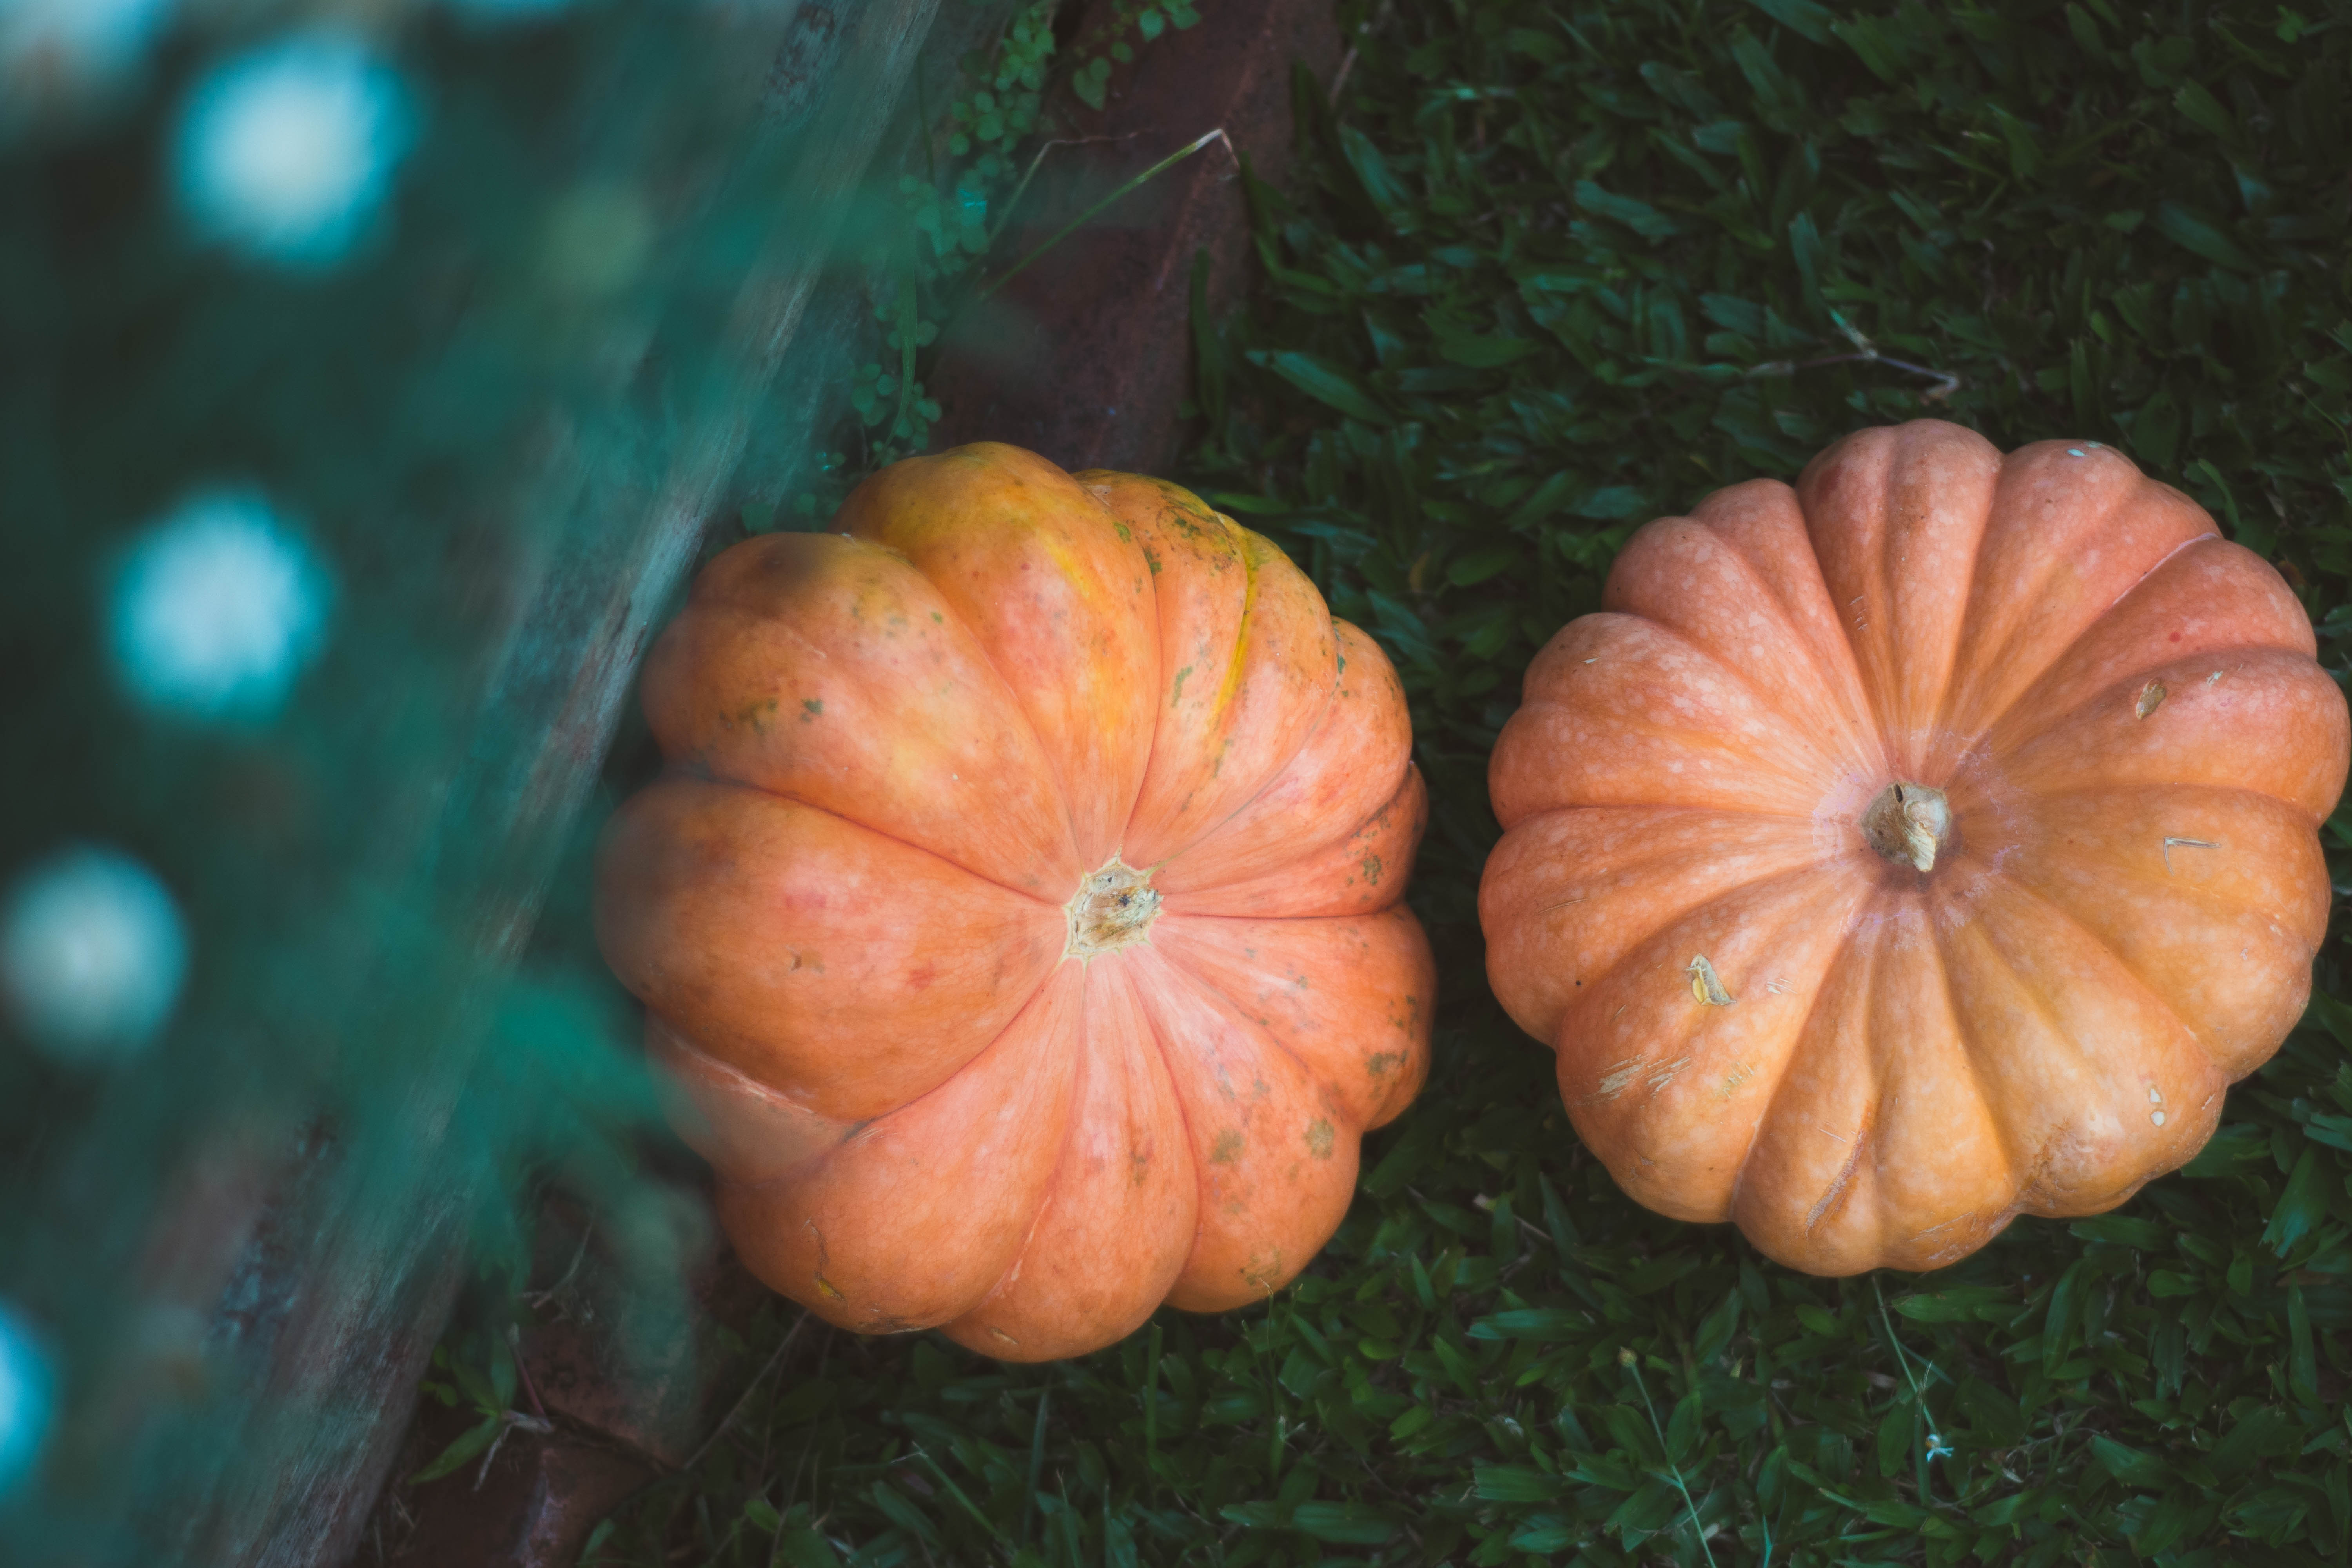
pumpkin, halloween, grass, harvest, winter squash, orange, cucurbita, calabaza, plant, gourd, squash, vegetable, vegetarian food